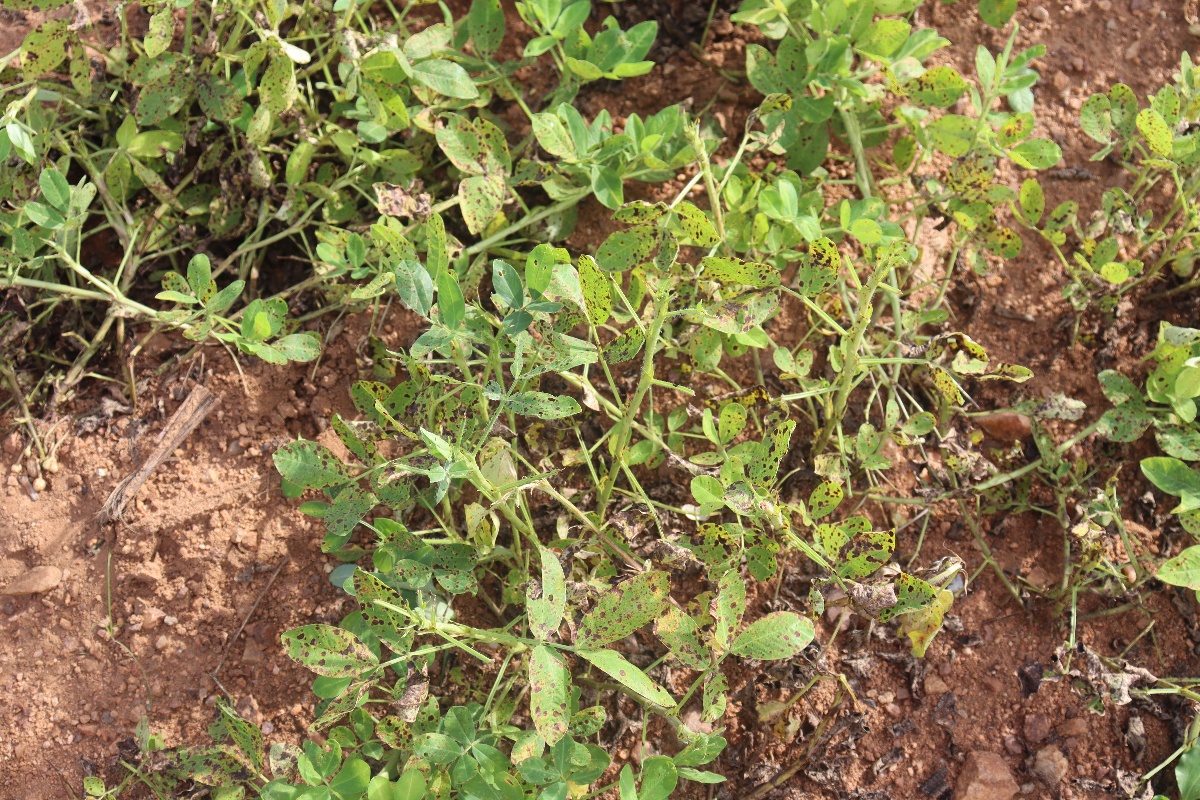
Label: late leaf spot